Dante López

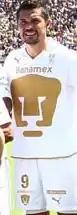
López with UNAM

Dante Rafael López Fariña (born 16 August 1983) is a Paraguayan former professional footballer who played as a forward.